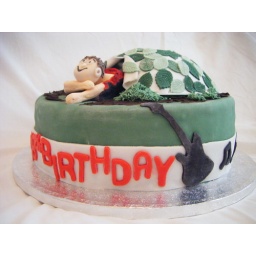
An 18th birthday commission for a madeira cake decorated with the boy himself in his distinctive tent.